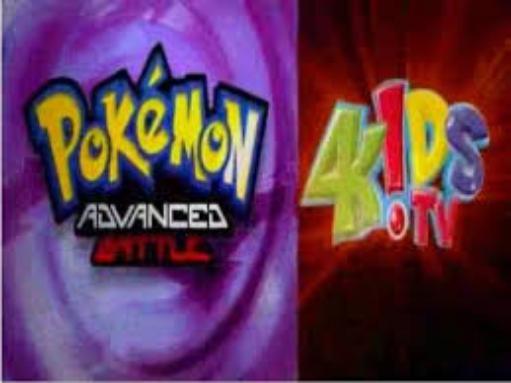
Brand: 4Kids
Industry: Leisure